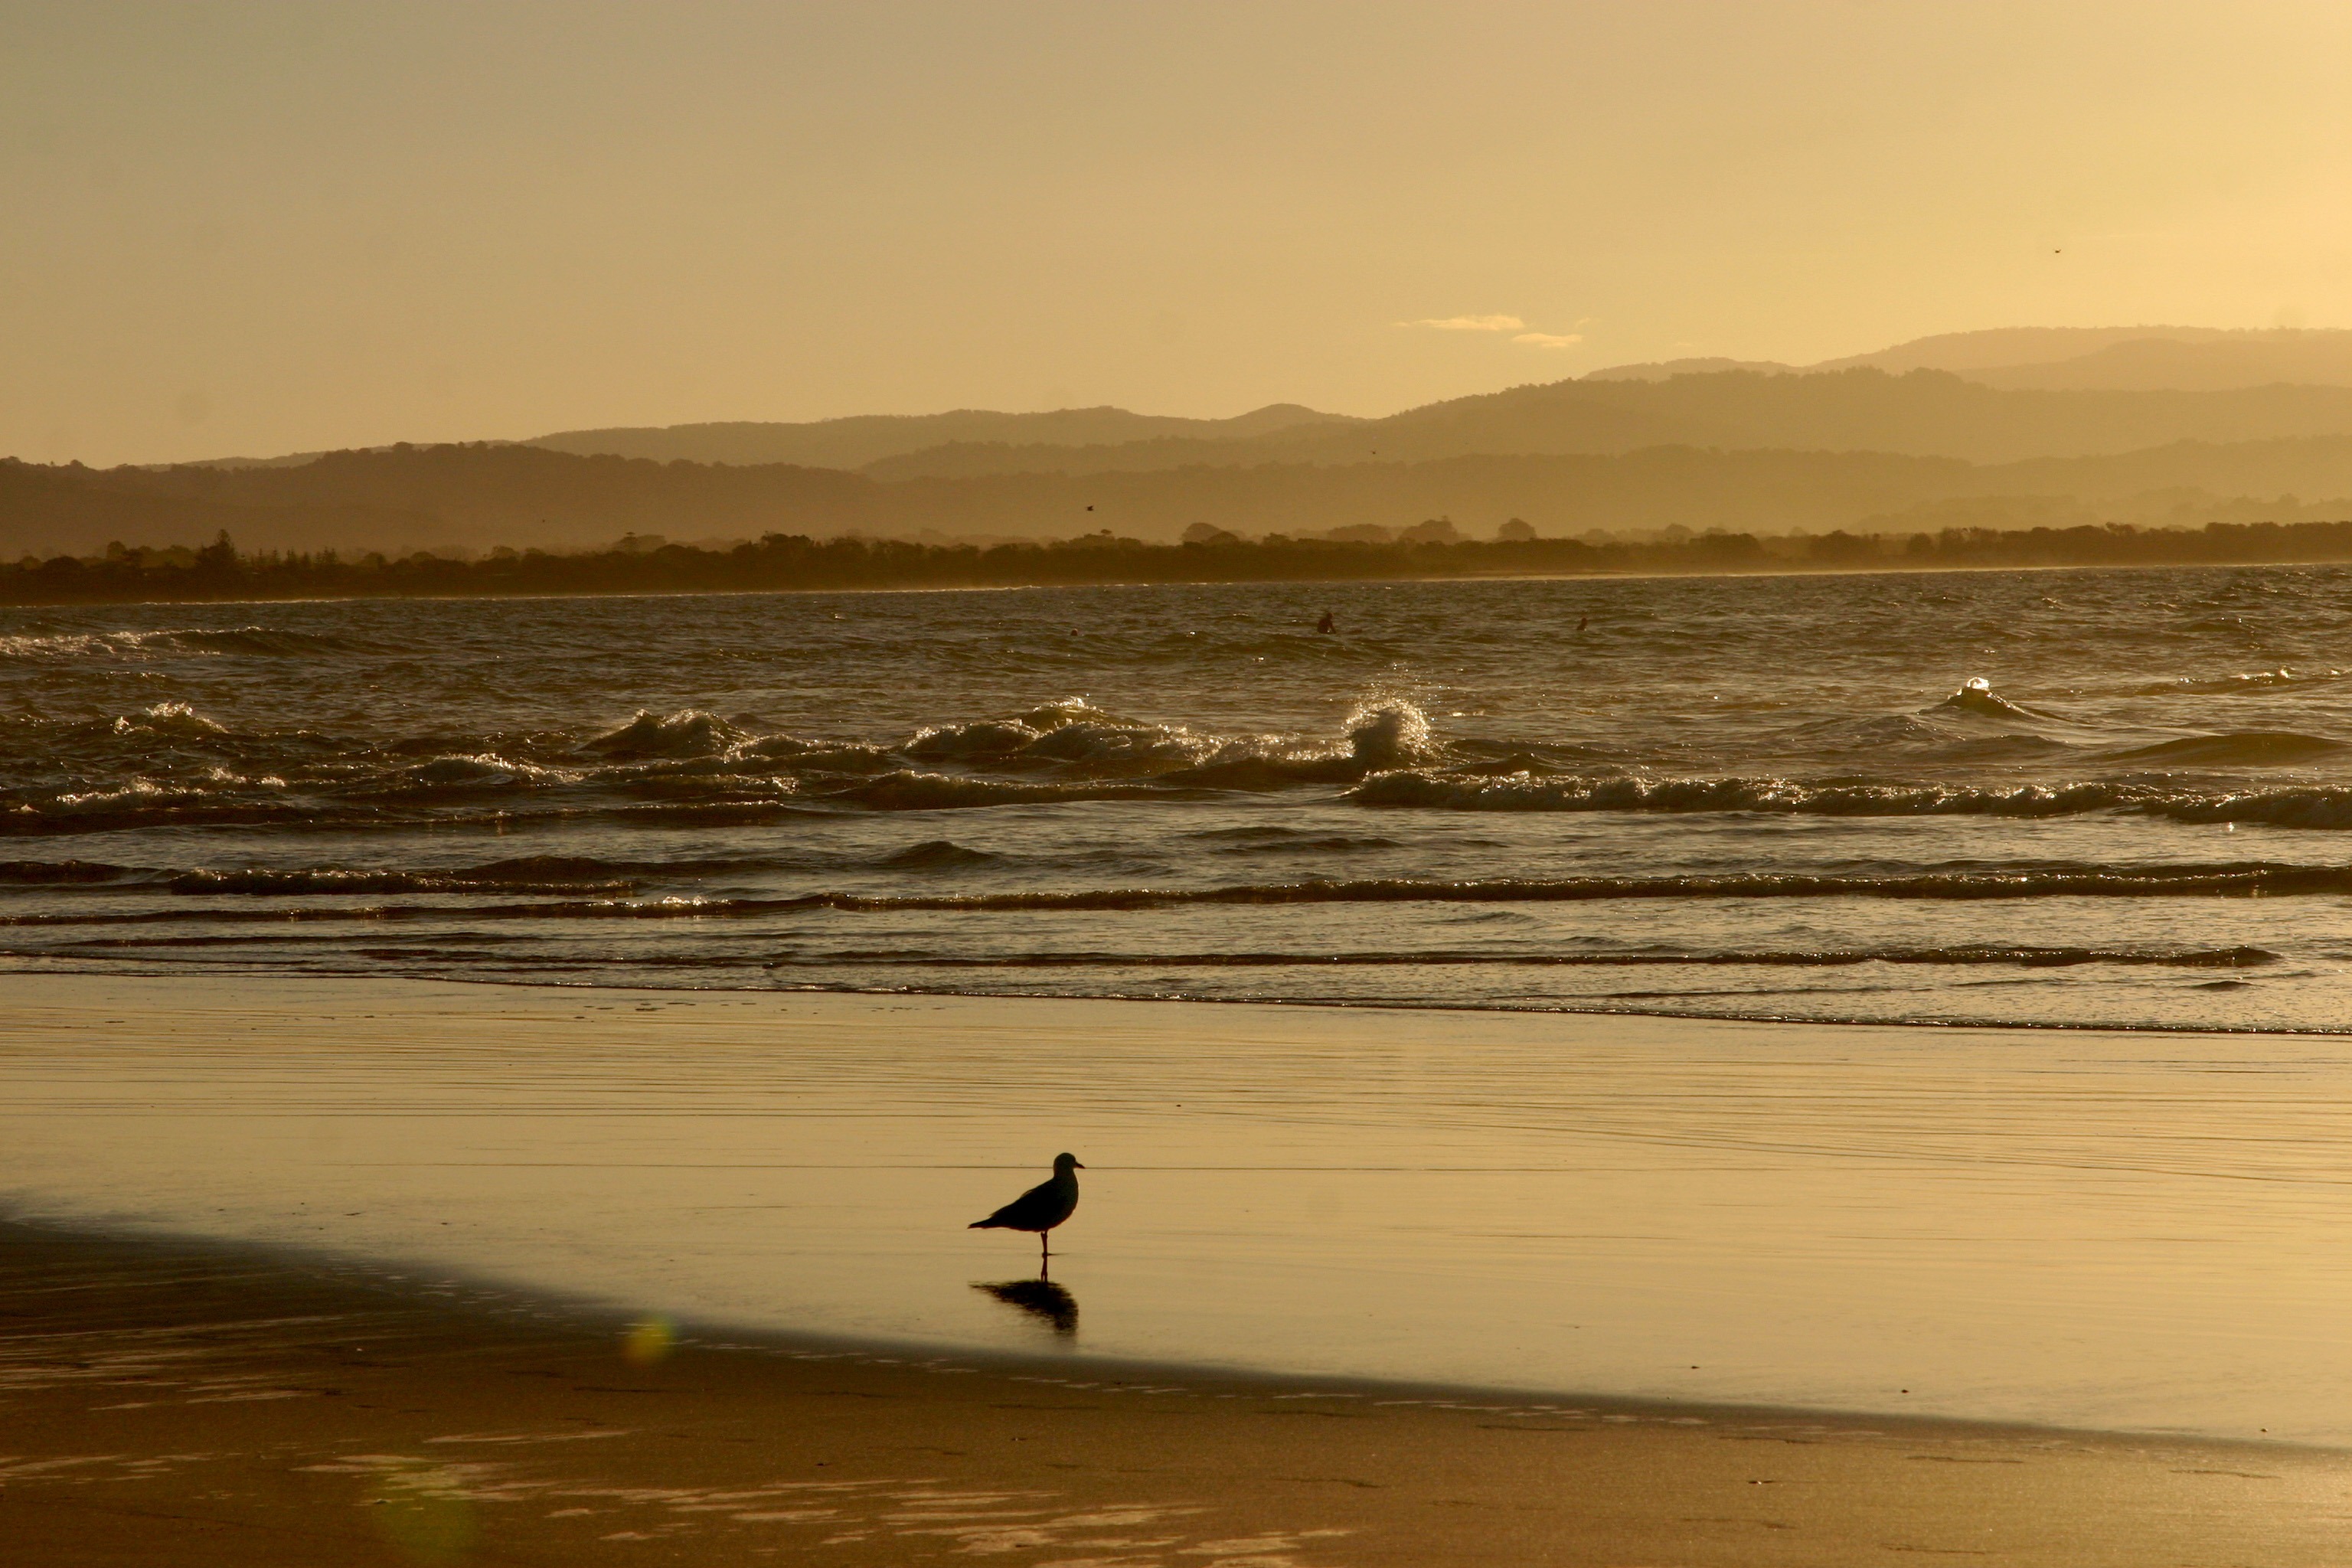
beach, sea, coast, water, sand, ocean, horizon, sky, sun, sunrise, sunset, morning, shore, wave, dawn, dusk, surf, bay, body of water, mudflat, wind wave, beach surf